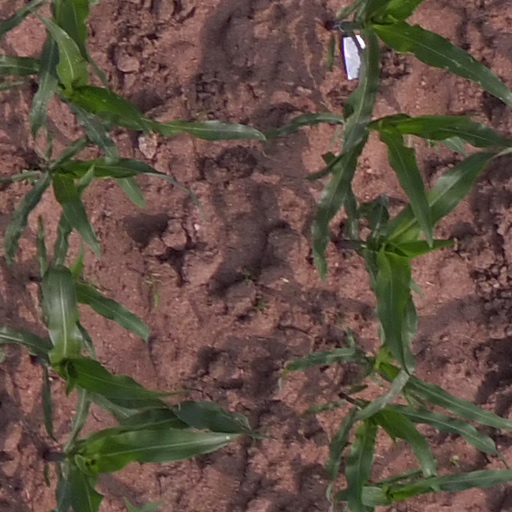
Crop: maize; corn